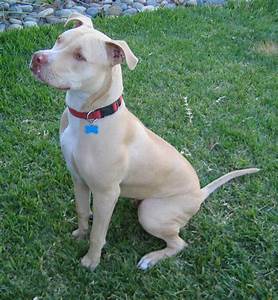
Label: dog